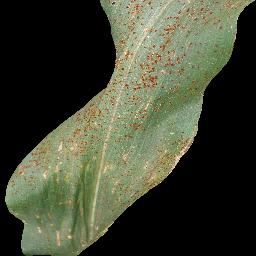
Label: Corn_(Maize)___Common_Rust